Raymond Blanc

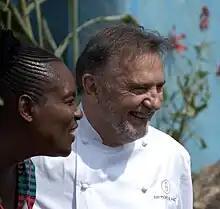
Blanc at the 2019 Chelsea Flower Show

Raymond Blanc OBE (born 19 November 1949) is a French chef. Blanc is the chef at Le Manoir aux Quat' Saisons, a hotel-restaurant in Great Milton, Oxfordshire, England. The restaurant has two Michelin stars and scored 9/10 in the "Good Food Guide". He is entirely self-taught, and has taught or employed chefs including Heston Blumenthal, John Burton-Race, Michael Caines, Paul Liebrandt, and Marco Pierre White.